2019 United States FIBA Basketball World Cup team

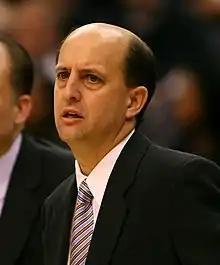
Jeff Van Gundy was the US coach during the World Cup qualifiers.

In the first round of qualification, games were played in three windows in November 2017 along with February and June 2018. The November team included four players from the US squad that went 5–0 to win the AmeriCup. Only two players—forward Travis Wear and guard Larry Drew II—returned for Team USA in their second qualifying window. The final window was also the first that was not during the NBA season. While some NBA players joined their national teams, the US continued playing with G League players. Trey McKinney-Jones and Marcus Thornton joined the Americans after needing to withdraw in February on account of 10-day contracts they had signed with NBA teams. On June 28, 2018, the US lost 78–70 to Mexico. It was the Americans first loss under Van Gundy and just the second defeat in 30 games against Mexico. It was also Team USA's first loss at the national-team level since 2006. The Mexico squad had just four players from its November team that lost by 36 points to the US They added players from various professional leagues who were unavailable earlier, including former NBA player Gustavo Ayón, who was coming off a EuroLeague championship with Real Madrid. The Americans advanced after finishing the round 5–1.